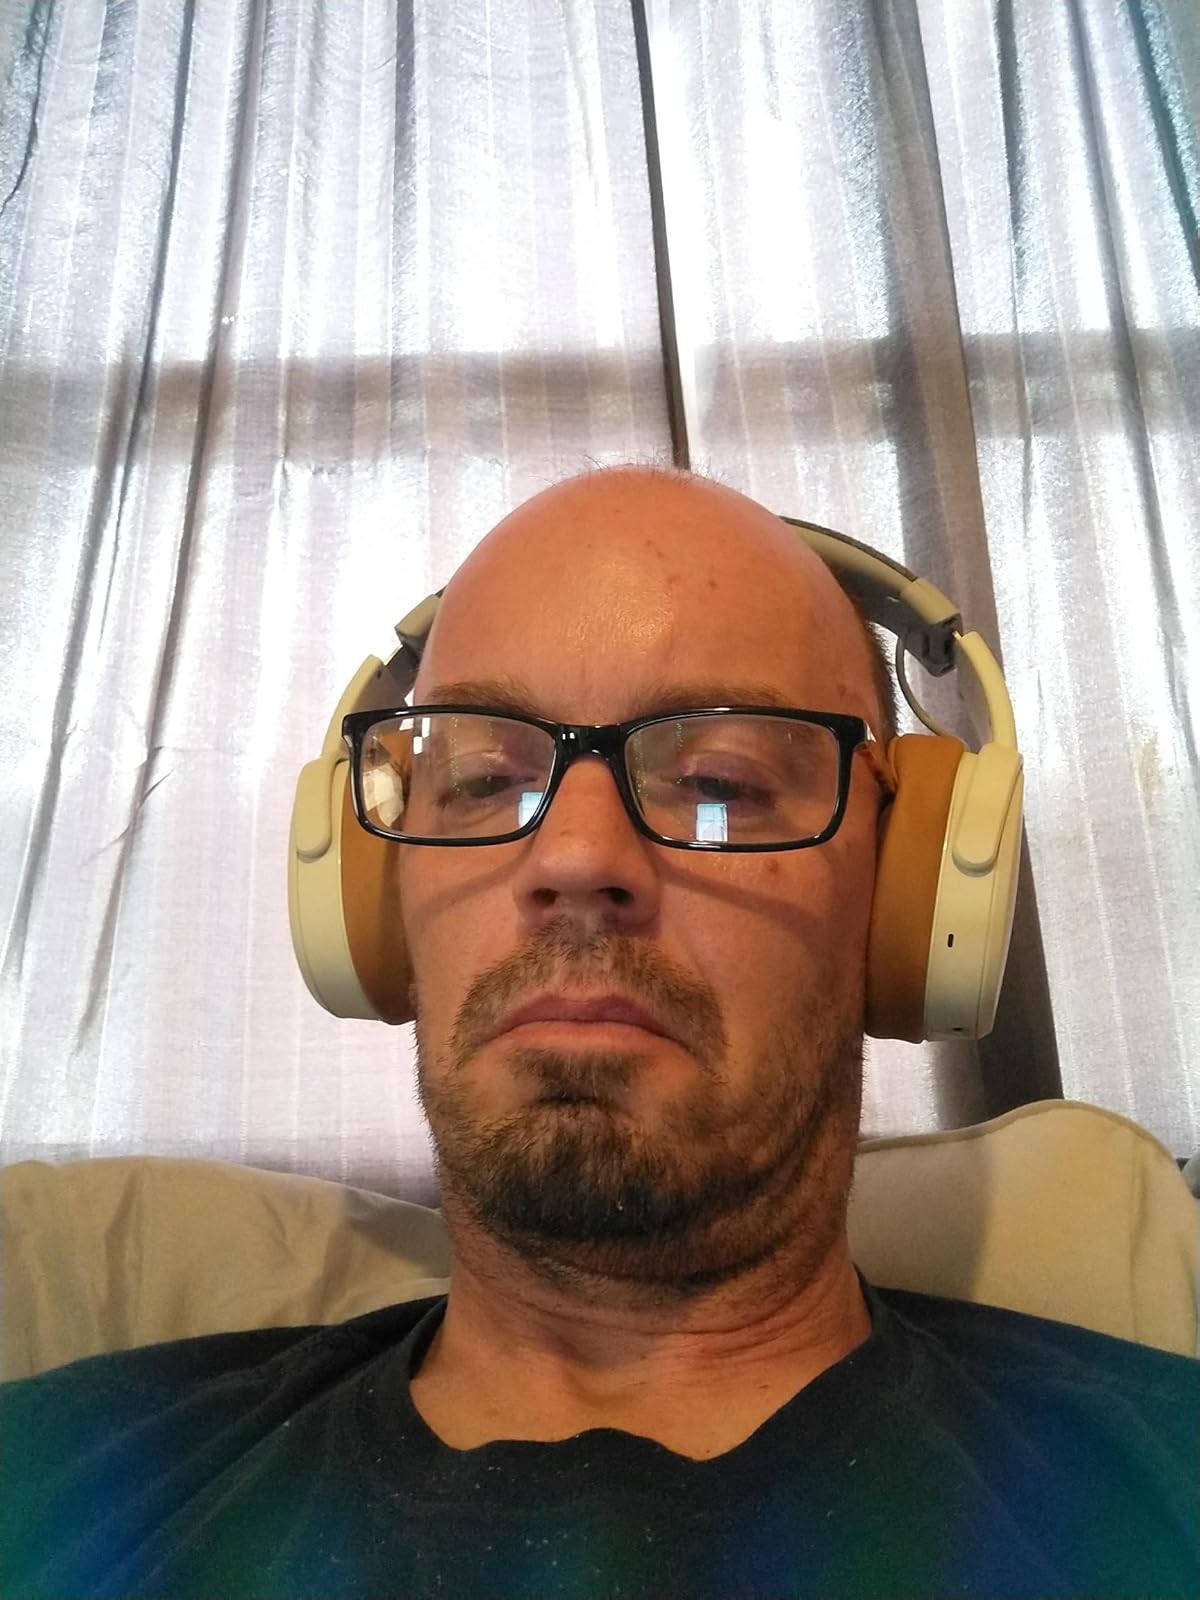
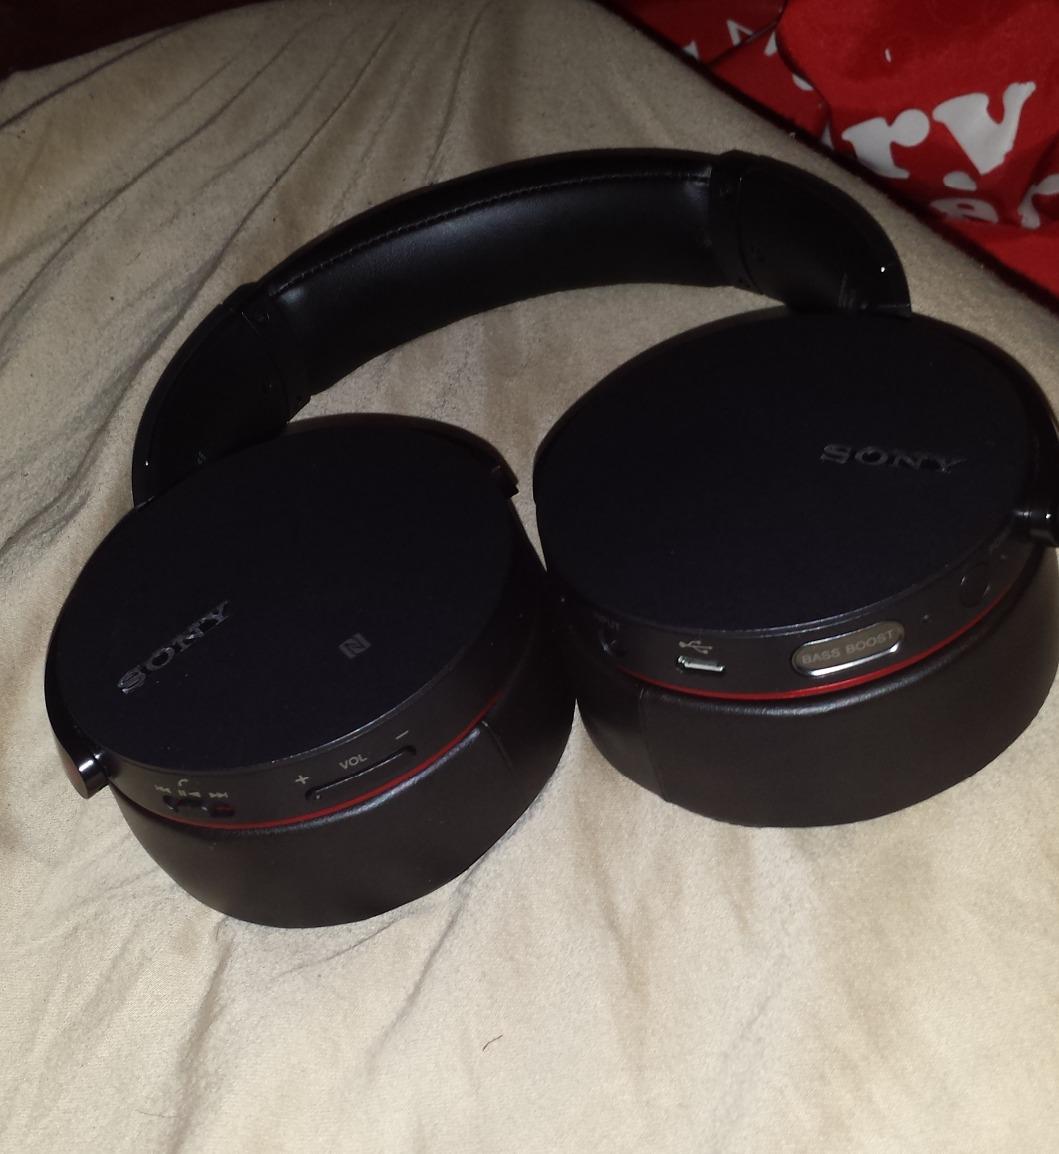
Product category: headphones
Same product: no